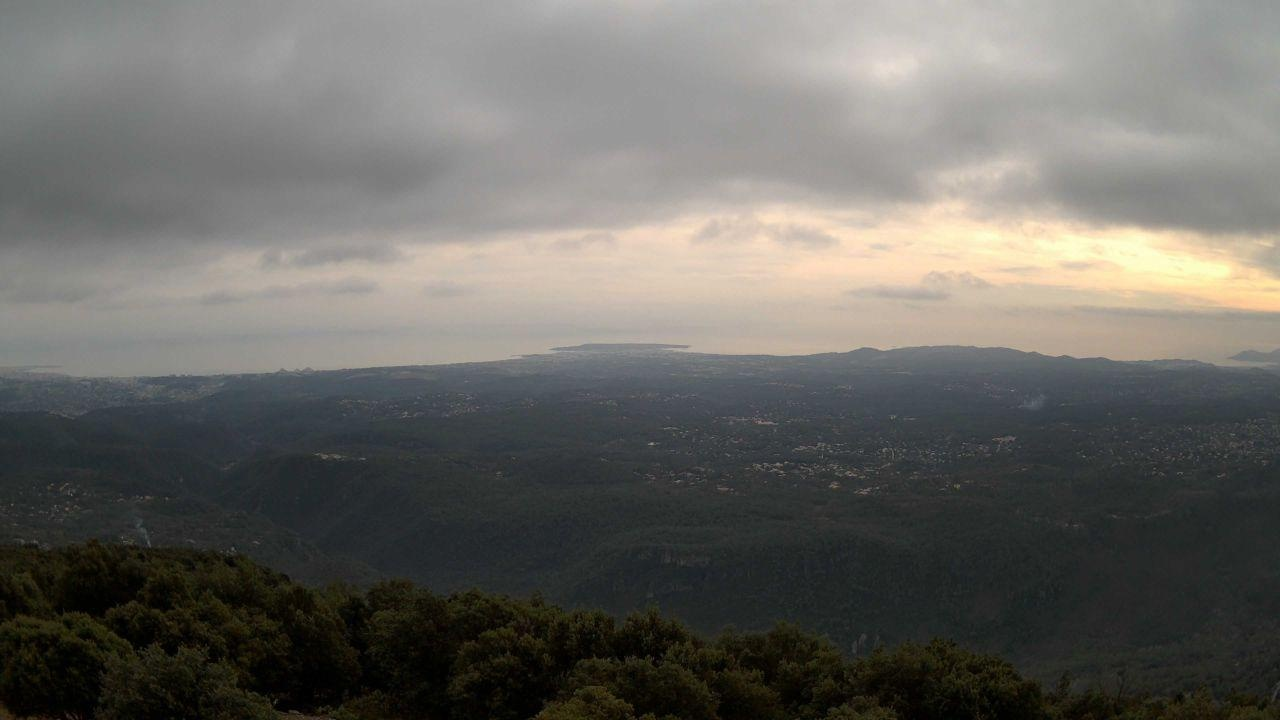
Fire: no
Smoke: yes